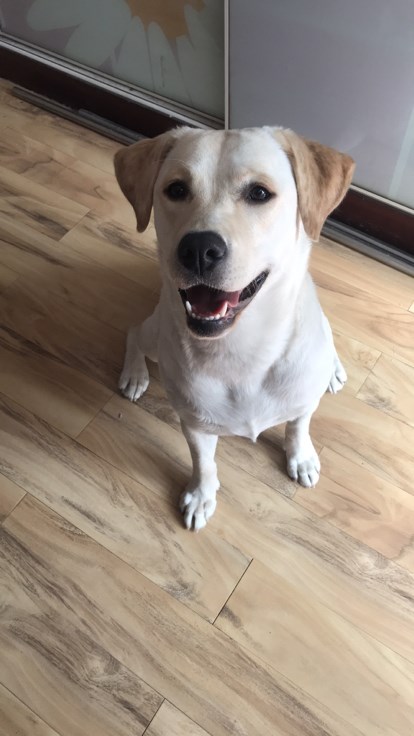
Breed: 3580-n000122-Labrador_retriever